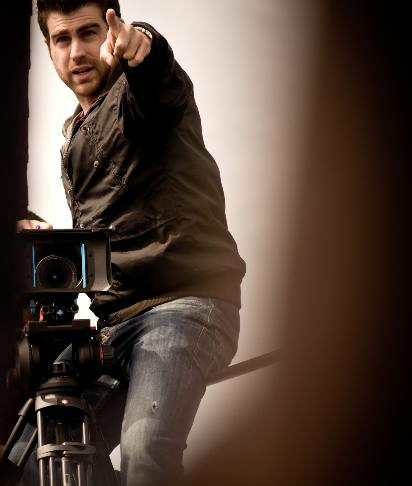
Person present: No